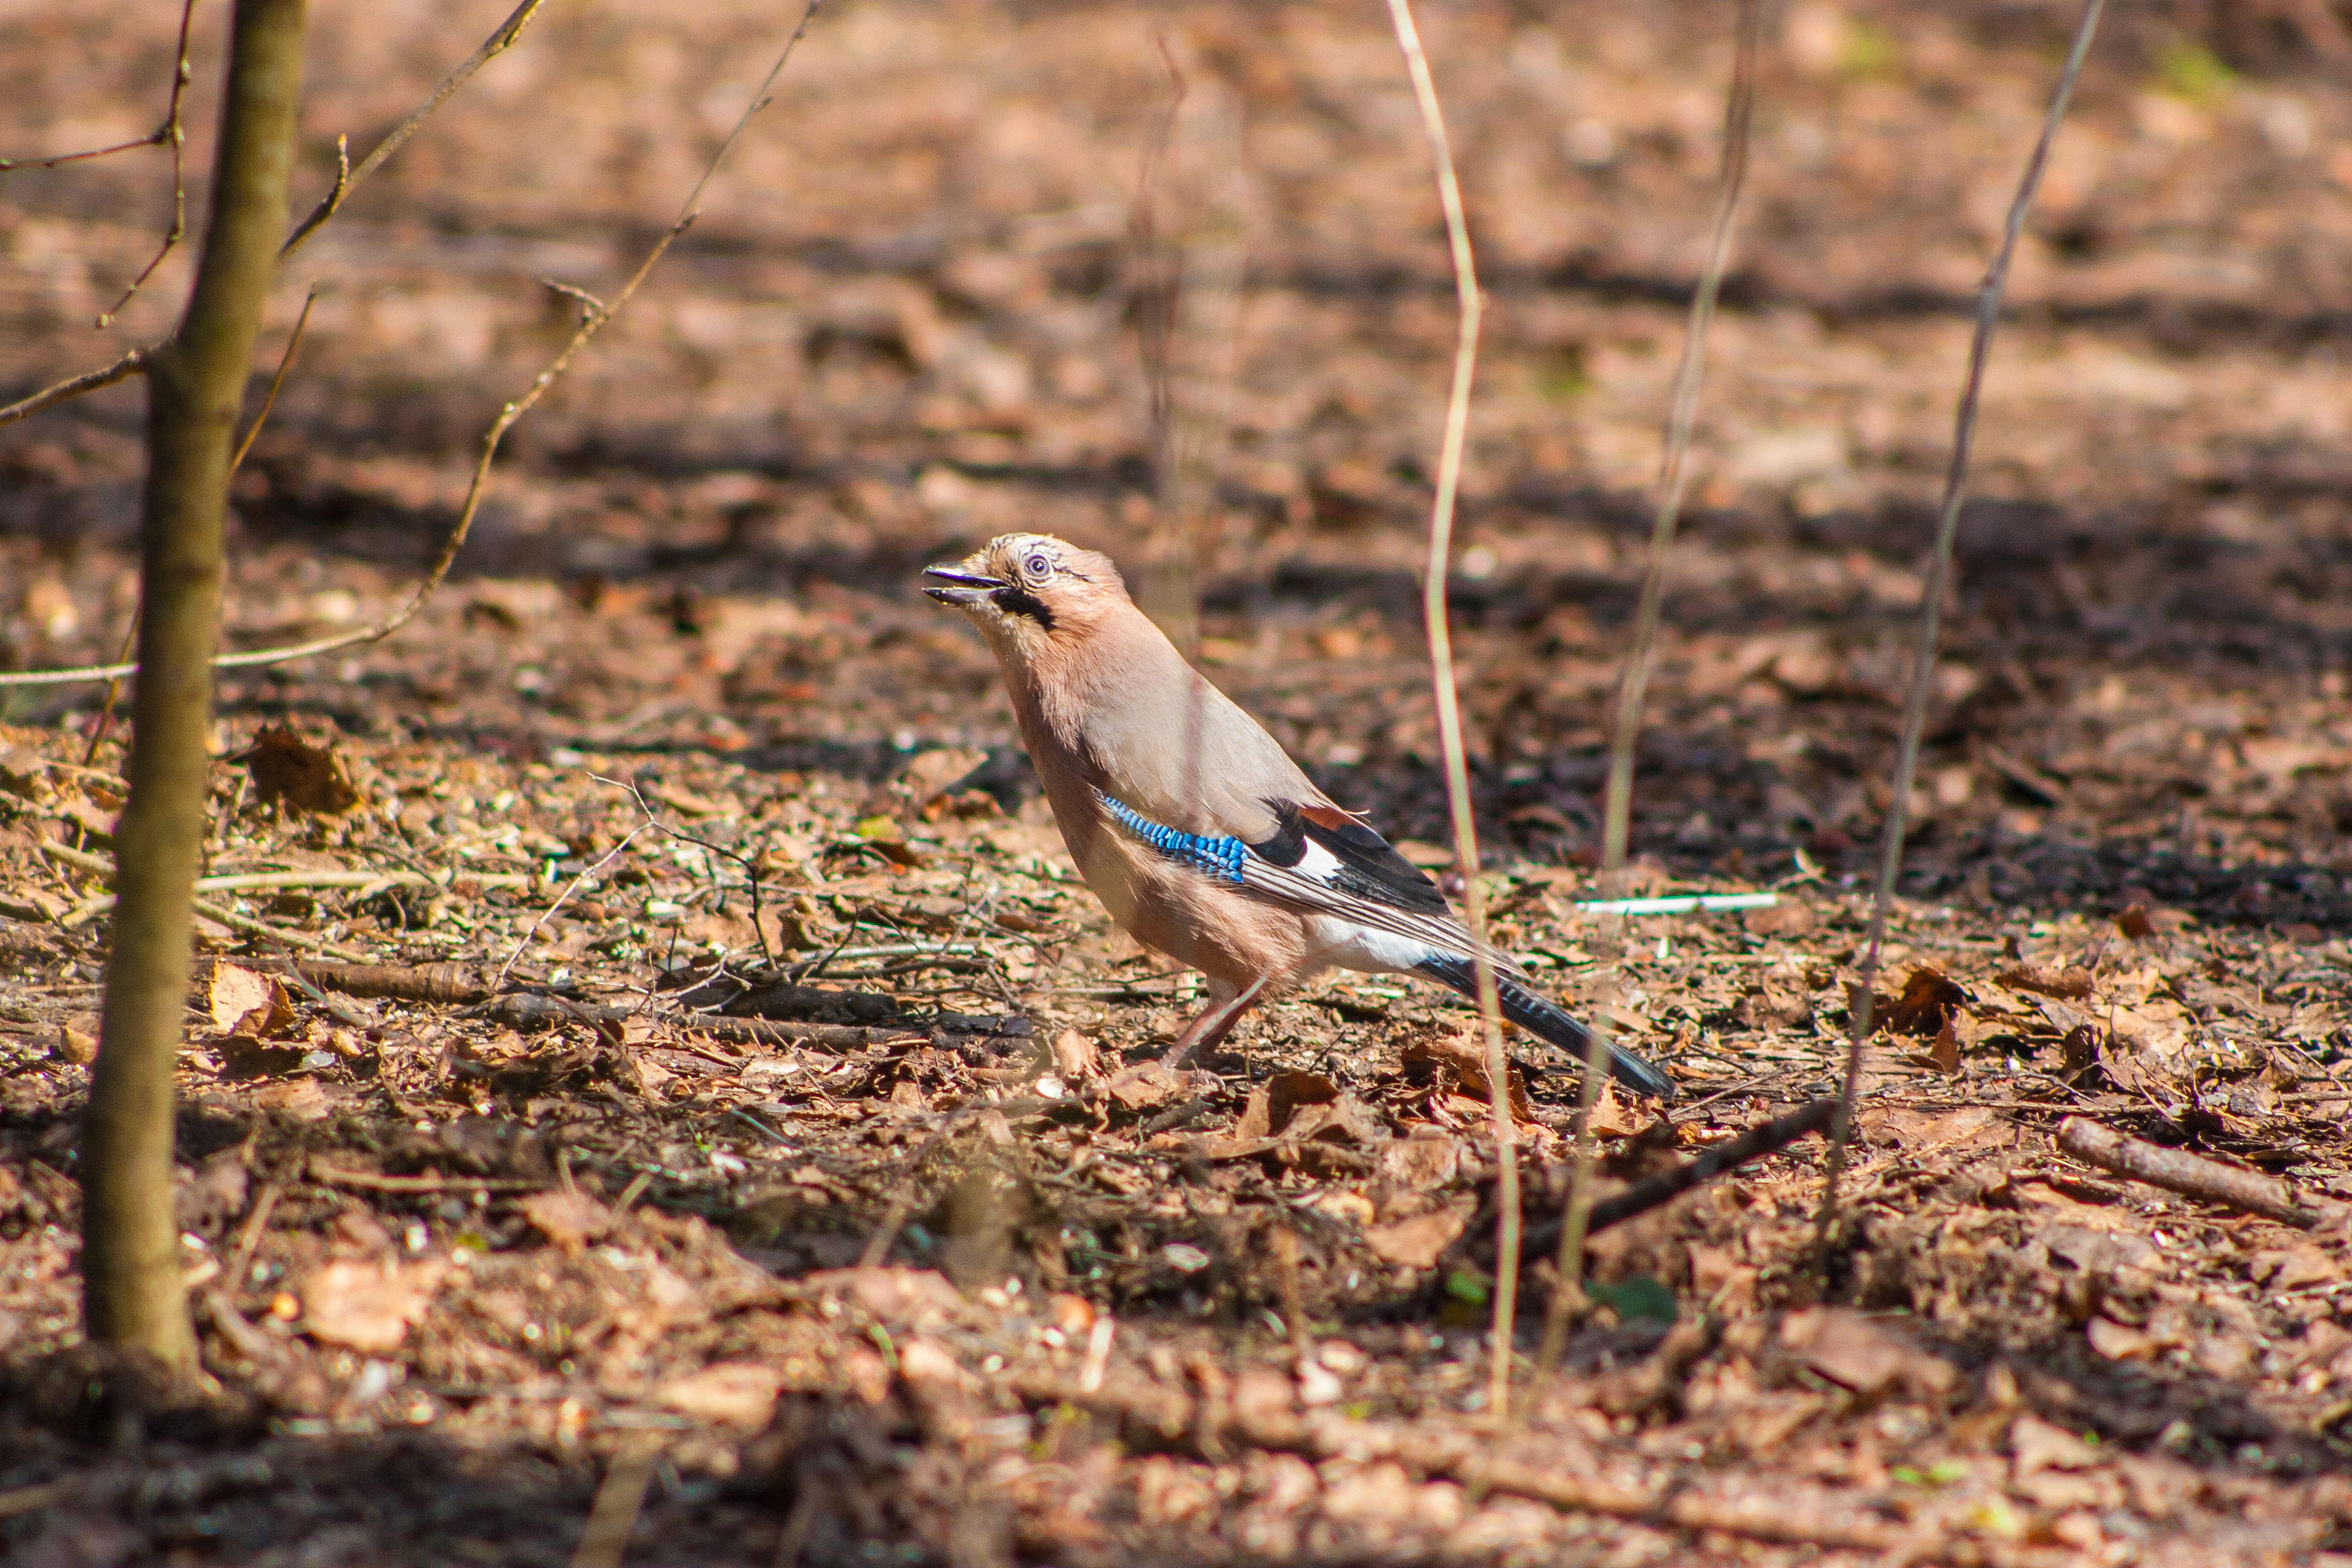
images, bird, beak, wood, twig, terrestrial animal, grass, feather, songbird, jay, wing, electric blue, soil, perching bird, plant, landscape, tail, tree, wildlife, old world flycatcher, plant stem, natural landscape, shrubland, coraciiformes